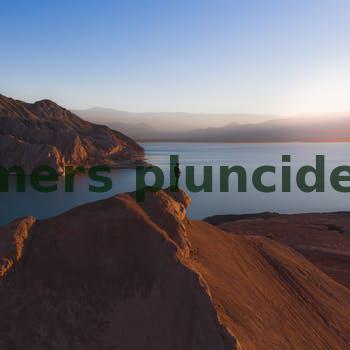
Label: Watermark